Roadracers (1959 film)

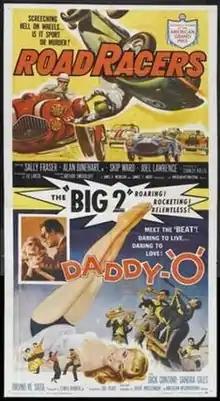
Original AIP double feature film poster

Roadracers is a 1959 American action film. It was released by American International Pictures as a double feature with "Daddy-O" (1958).